Oleh Fedorchuk

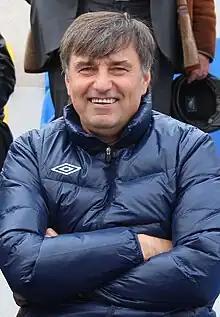
Fedorchuk in 2013

Oleh Fedorchuk (born February 10, 1961), is a retired Soviet footballer and Ukrainian football manager.